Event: Nepal Earthquake
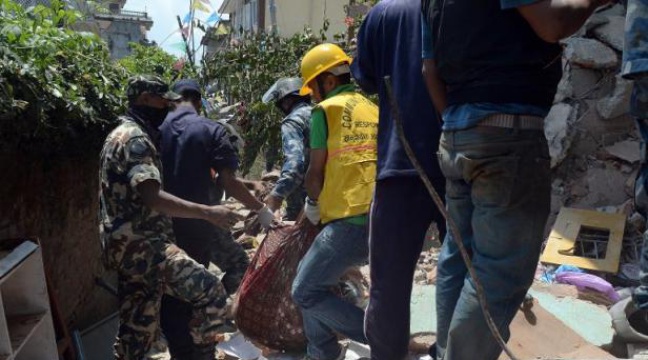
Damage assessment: damage